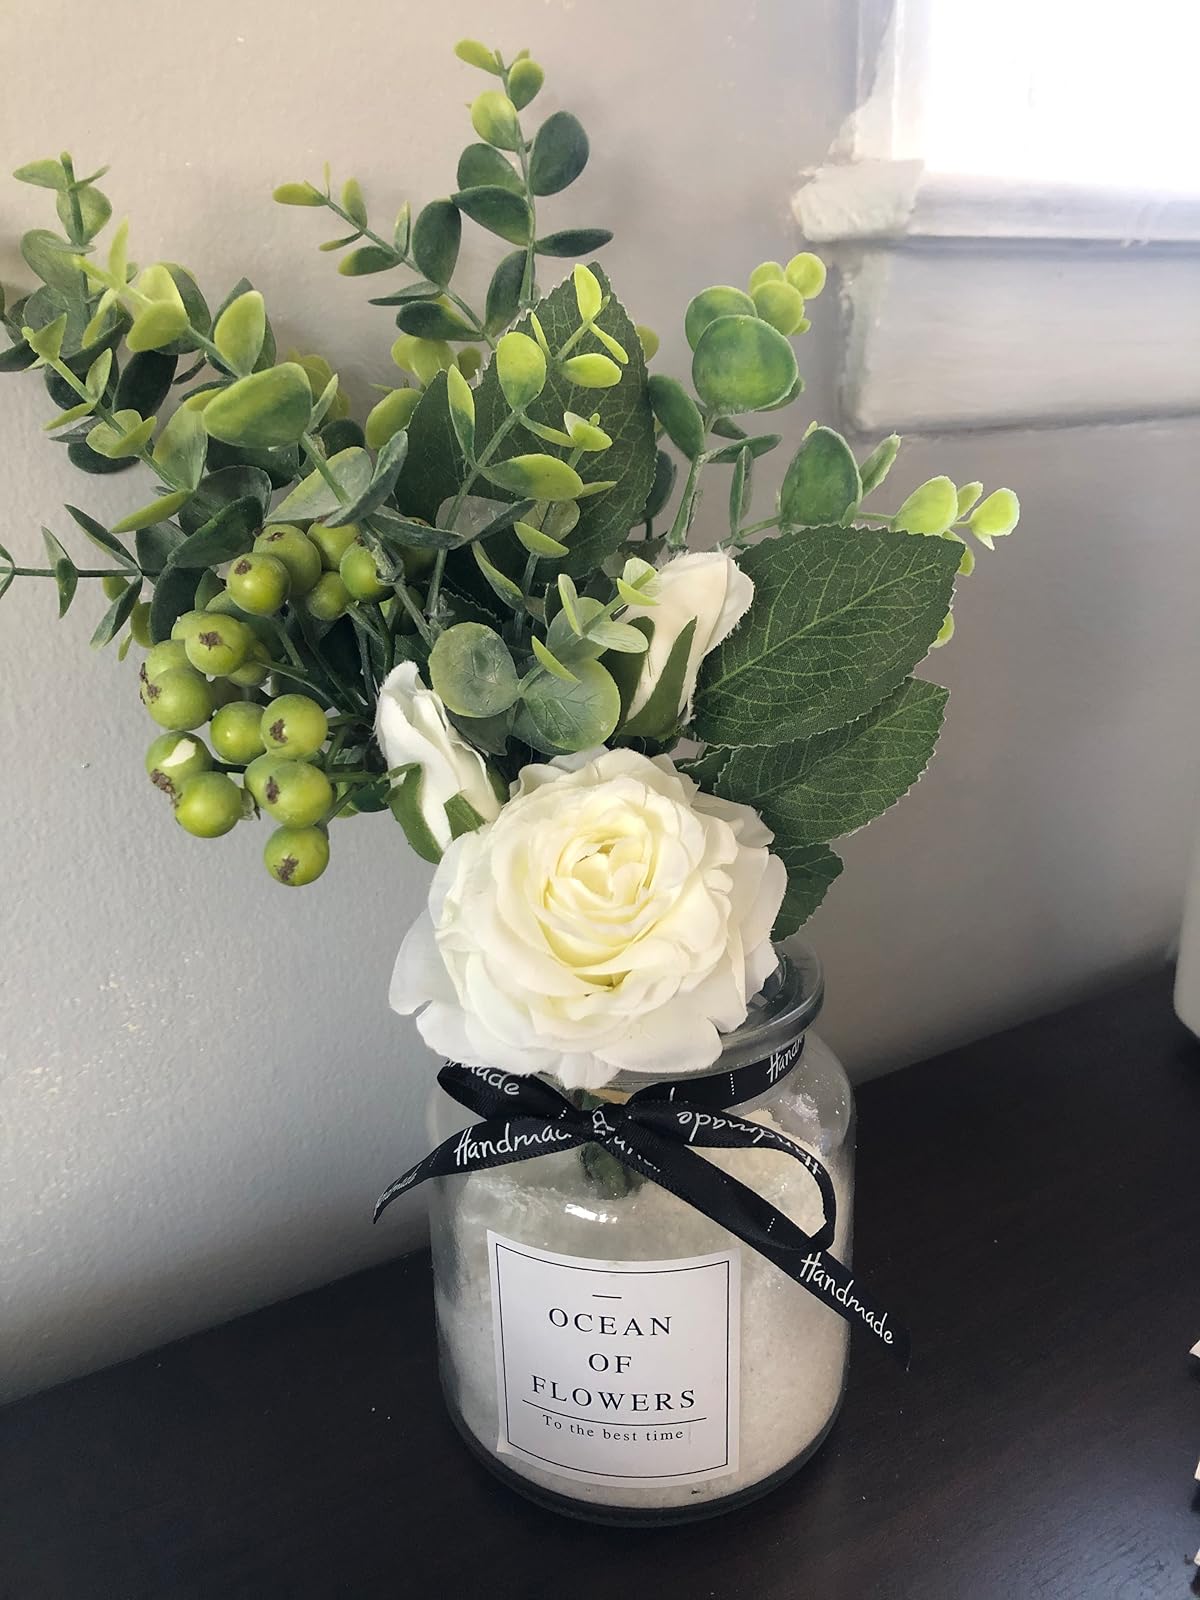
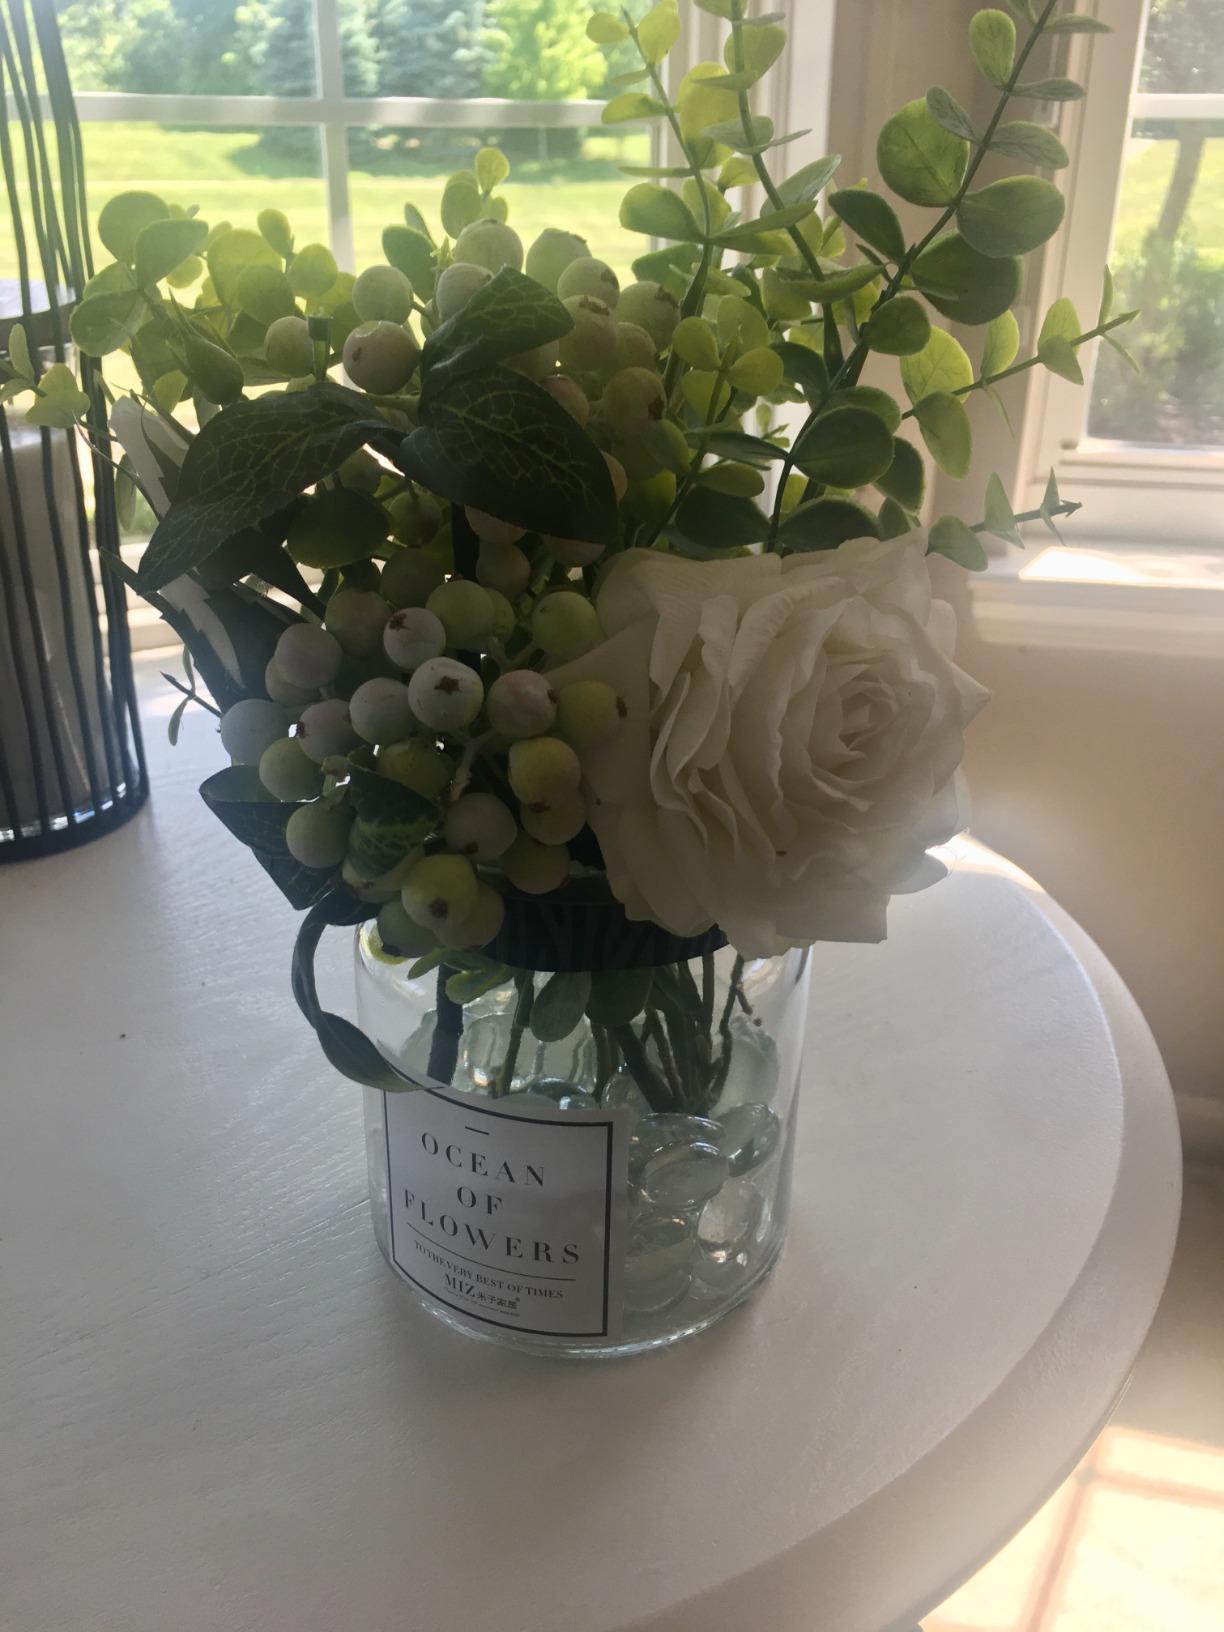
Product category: vase
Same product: yes